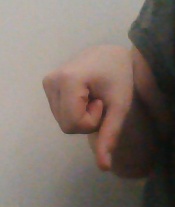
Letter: waw